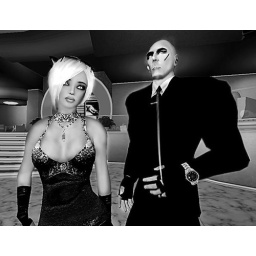
I suddenly realized that Clair looks really good in black and white photos. :D